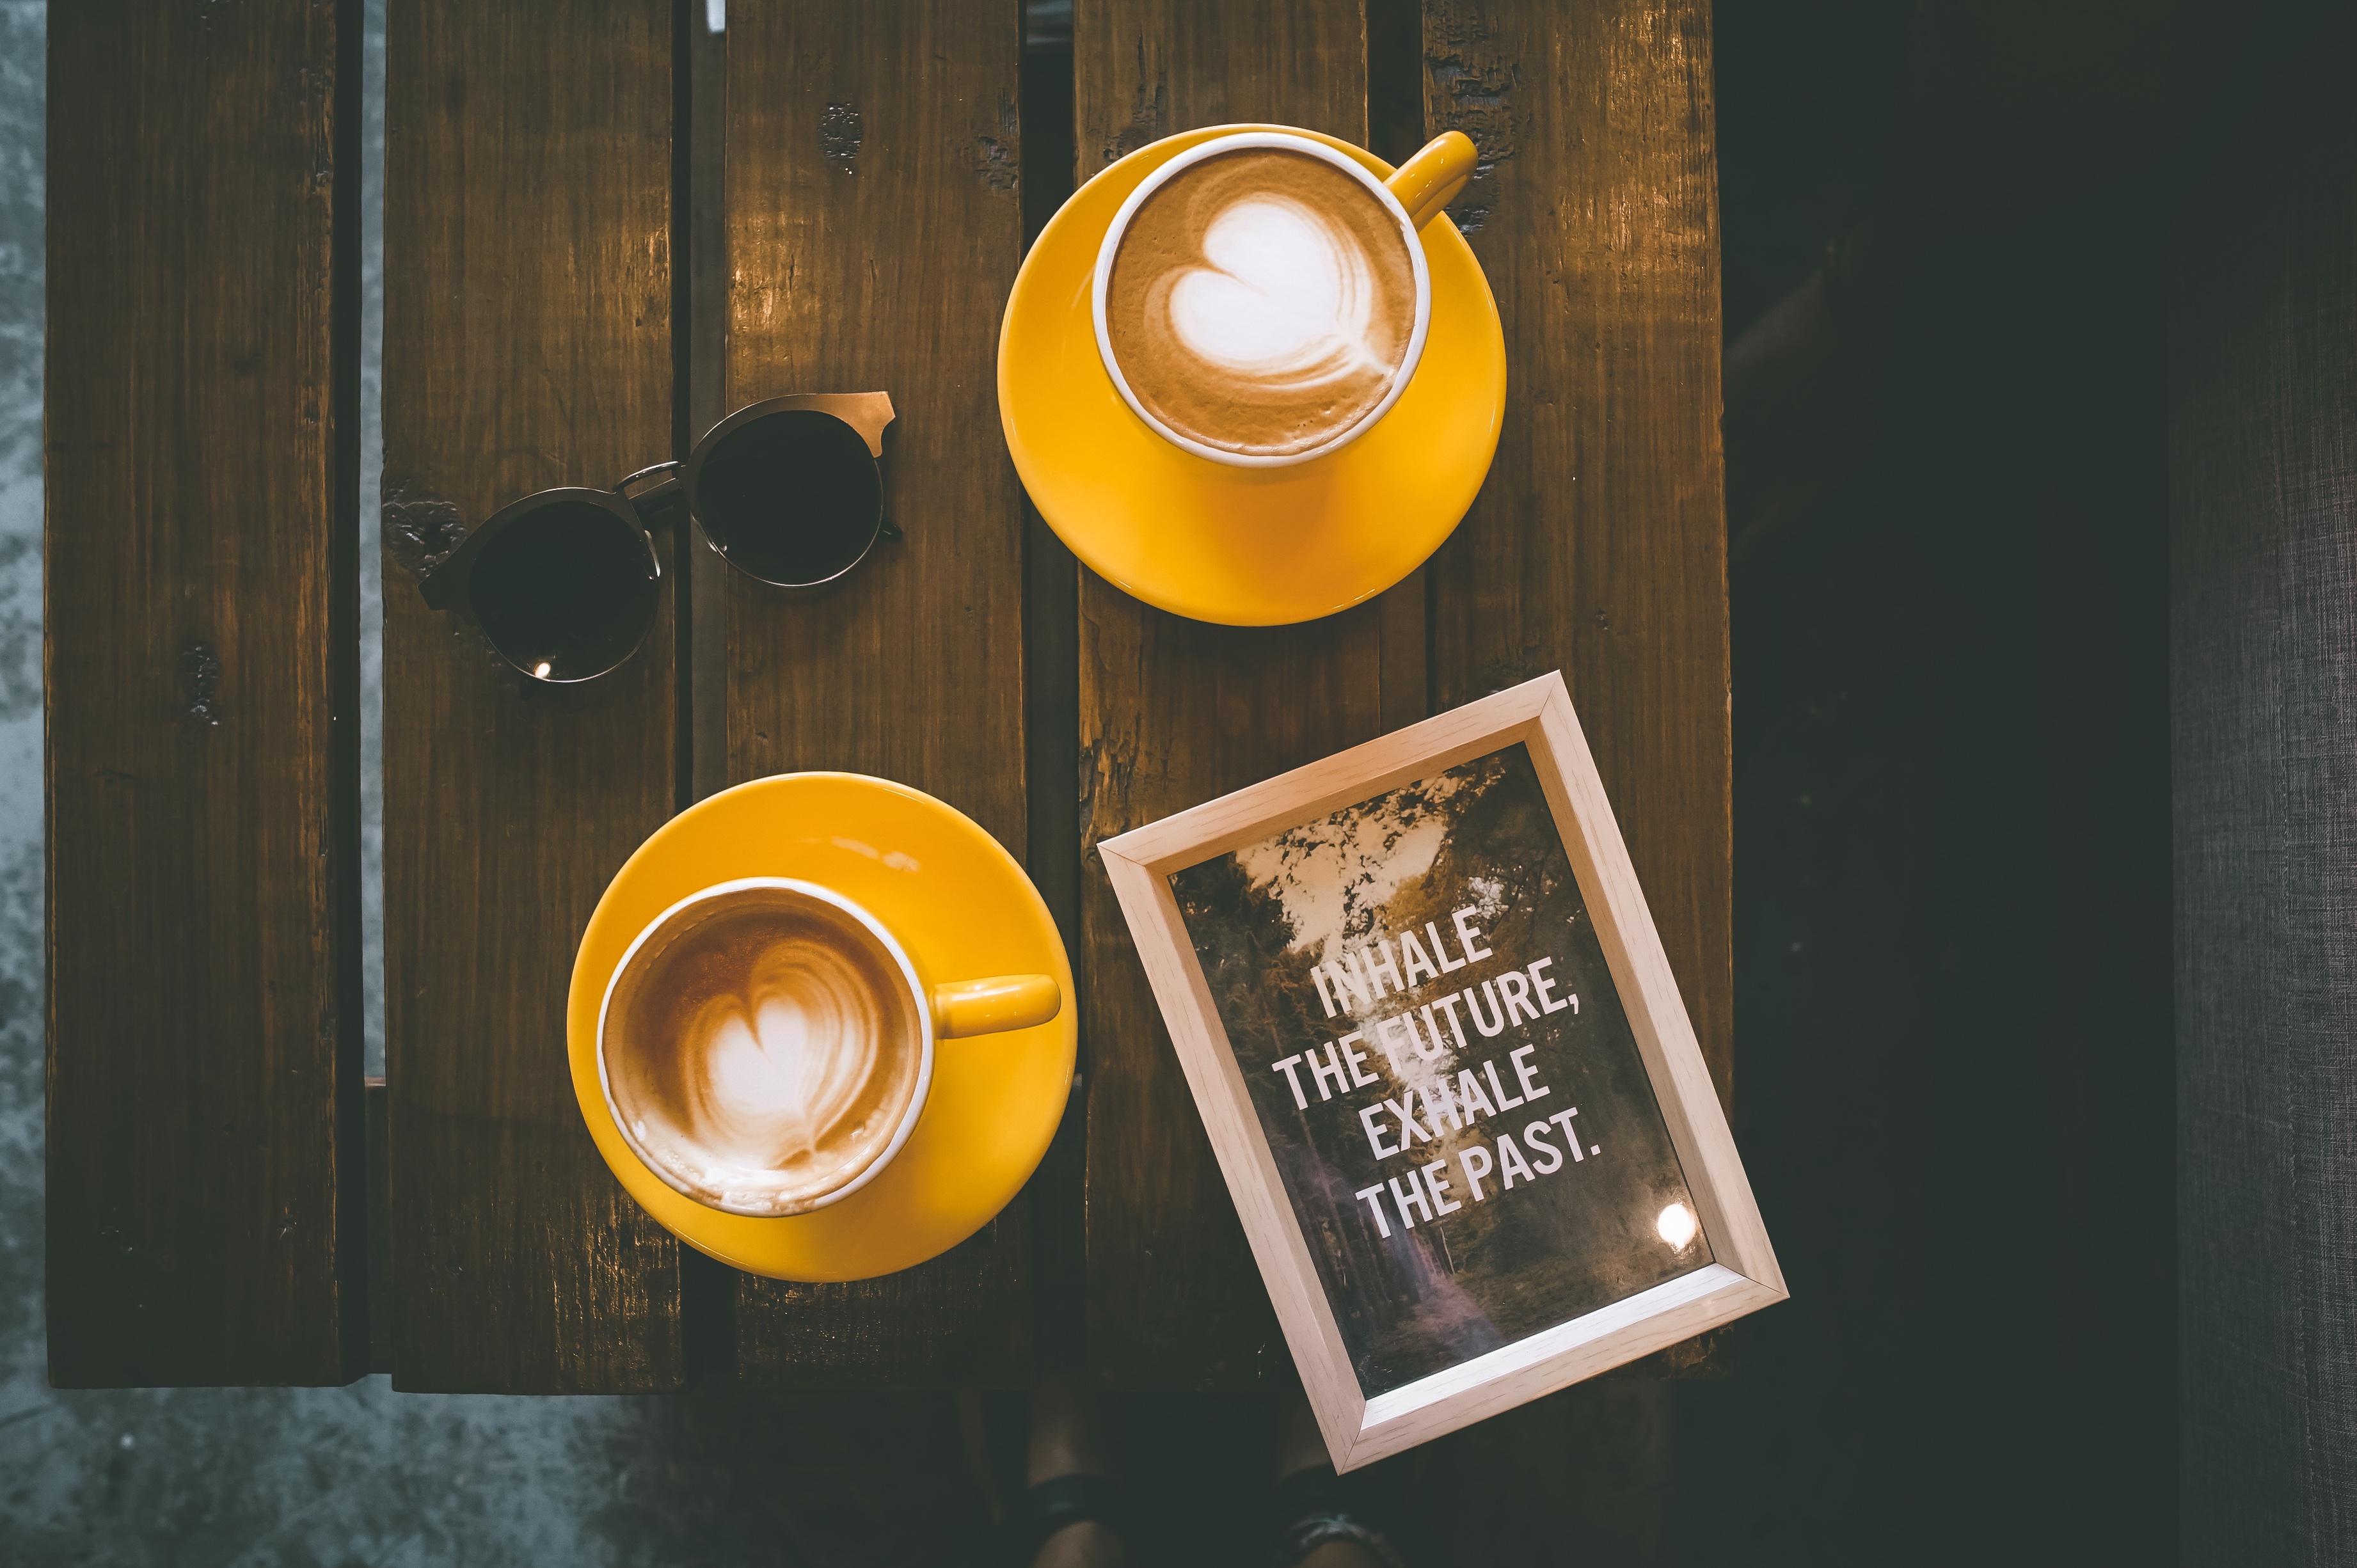
light, color, drink, yellow, lighting, brand, light fixture, shape